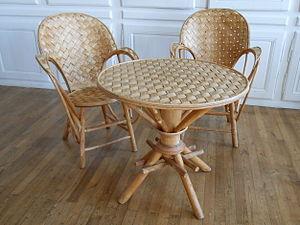
Table et chaise en châtaignier, provenance: la région autour de Chalus, Haute-Vienne, France.
Le châtaignier commun est un arbre à feuillage caduc de la famille des fagacées. Il produit des fruits : les châtaignes. Lorsqu'il est en nombre sur un territoire délimité, il forme une châtaigneraie.